The Magic Circle (organisation)

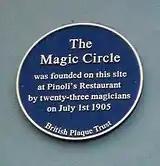
Blue plaque commemorating the founding of The Magic Circle on the former Pinoli's Restaurant in Wardour Street

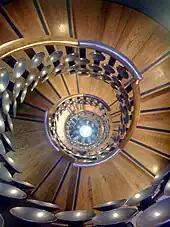
A staircase at The Magic Circle building

The Magic Circle was founded in 1905 after a meeting of 23 amateur and professional magicians at London's Pinoli's Restaurant. At this founders meeting, chaired by Servais Le Roy, those present decided upon the name of the Society: it was initially felt that the name of the Society should be the Martin Chapender Club, in memory of the performer and founding member who had recently died at the age of 25. However, it was finally agreed that the name "Magic Circle", which shares the same initials as those of Martin Chapender, would be more appropriate.